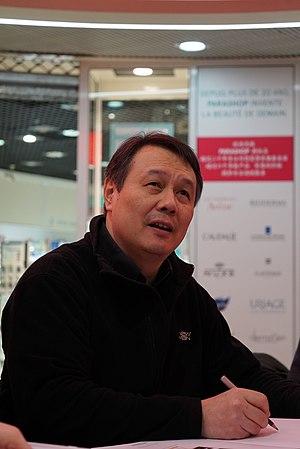
en dédicace à l'Espace d'Erlon.